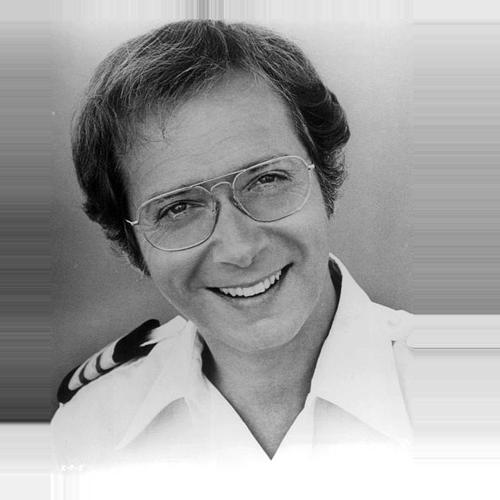
Age: 43